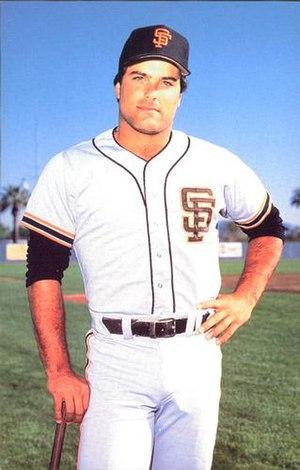
Michael Peter Aldrete est un ancien joueur américain de baseball. Il a joué dans les Ligues majeures pendant 11 saisons, de 1986 à 1996, et porté les couleurs de 7 équipes.